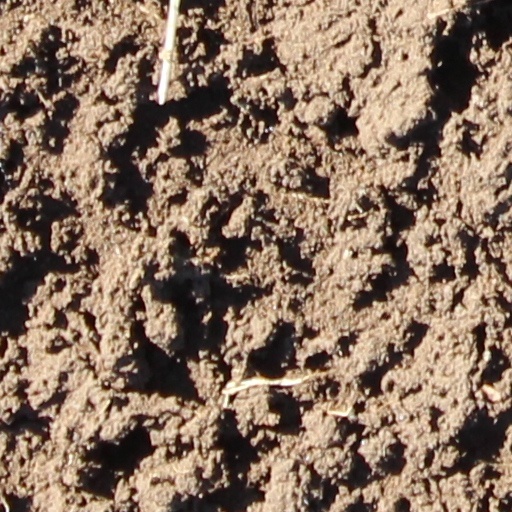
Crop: wheat